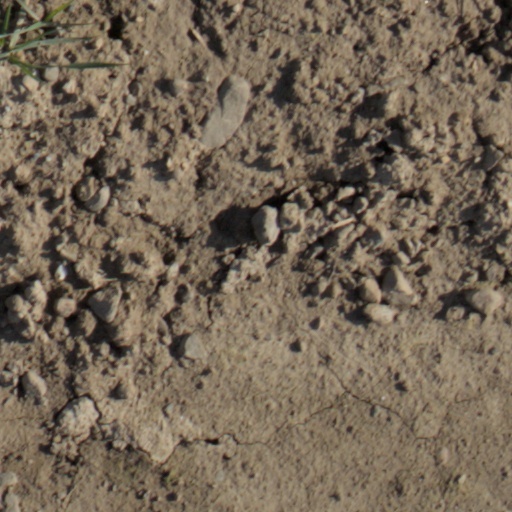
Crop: wheat